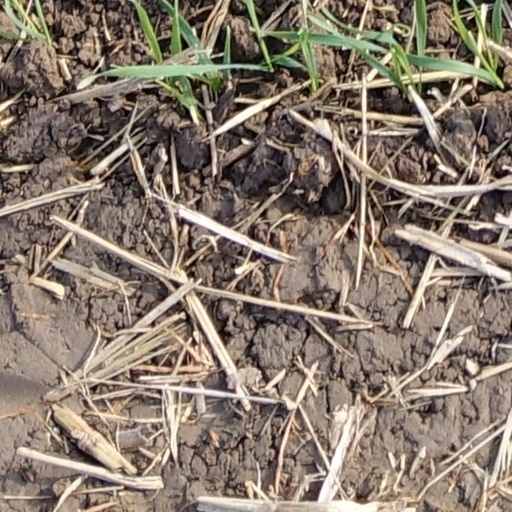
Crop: wheat